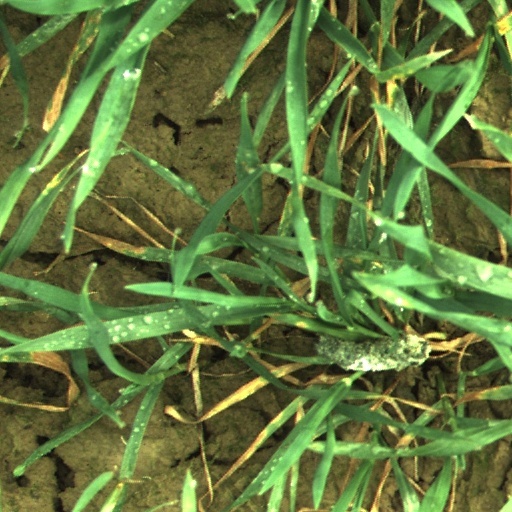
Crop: wheat